Lorna Jane Clarkson

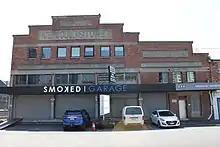
Lorna Jane's first factory building, at 99 Bridge Street, Fortitude Valley

By 2000, the business required a larger factory, and to fund this expansion, the Clarksons sold their home in the Brisbane suburb of Paddington for $450,000. Clarkson described the house they sold as their "dream home", in which they had planned to spend the rest of their lives. They had spent seven years renovating it, and from its back deck, they could see the church in which they had married. The couple put the money from the sale of their home towards the purchase of a factory building in Fortitude Valley for $465,000. They refurbished it for clothes production, and built an apartment living space above it. When they purchased it, the building was "dirty and full of termites", but within two years, the value of their factory property had appreciated to $4 million, which the Clarksons were able to use as collateral for further growth.